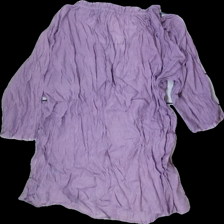
View: back
Type: Tunic
Category: Ladies
Brand: Not in the list
Brand text on label: Zay
Colors: Purple
Material: 80% viscose, 20% nylon
Cut: C-collar
Size: L
Season: Summer
Price range: <50
Recommended usage: Export